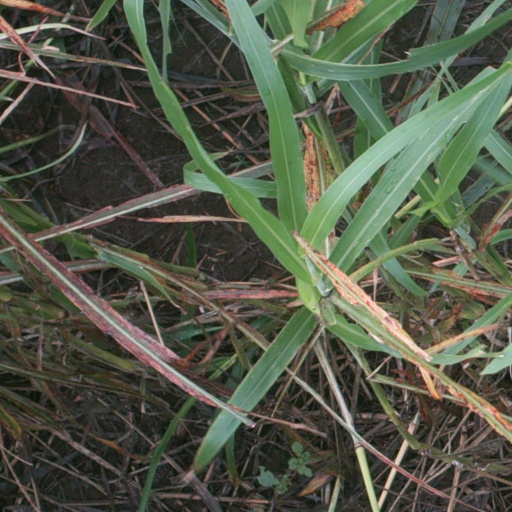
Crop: sorghum